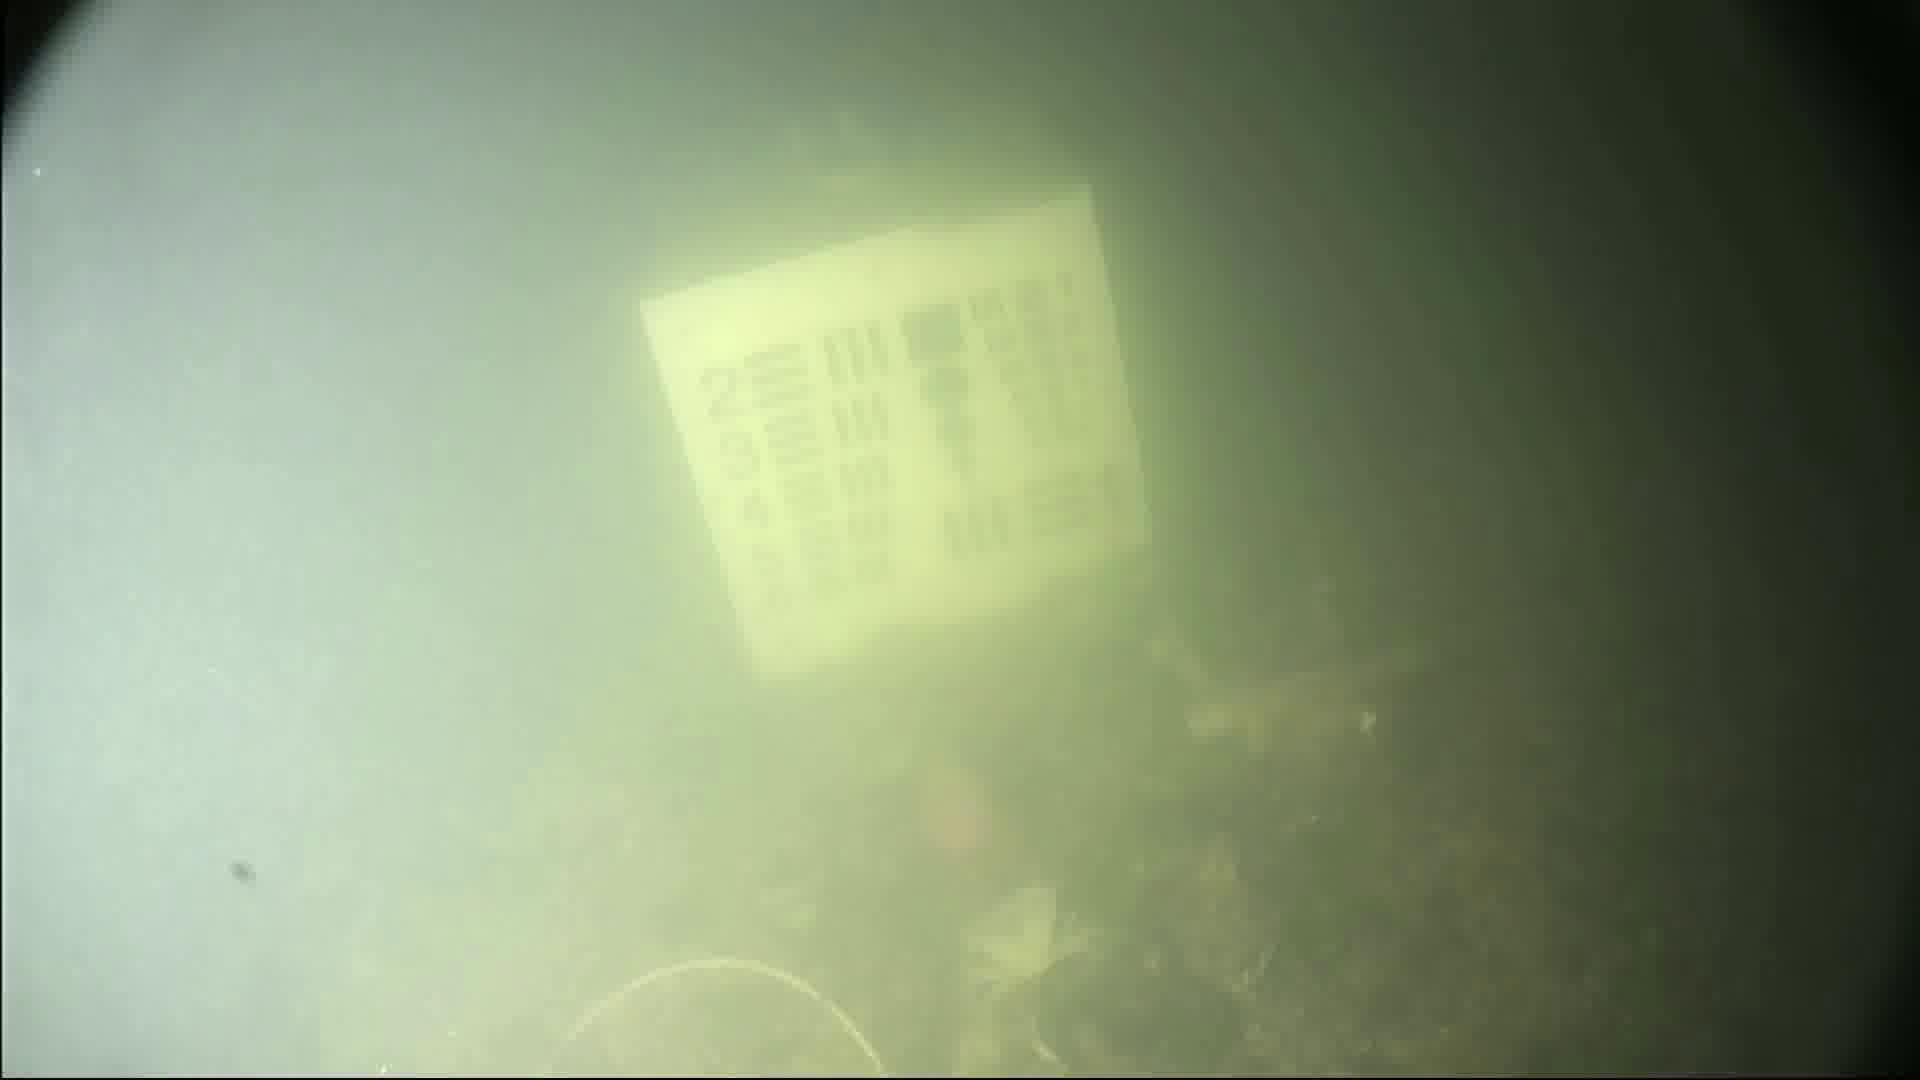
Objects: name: crab
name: fish